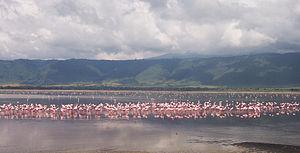
L'aire de conservation du Ngorongoro, en anglais : Ngorongoro Conservation Area, est une zone protégée située dans le Nord de la Tanzanie, au sud-est du parc national du Serengeti. L'aire de conservation couvre des plateaux et des savanes ainsi que la totalité du massif du Ngorongoro dont le cratère du Ngorongoro qui a donné son nom à l'aire.